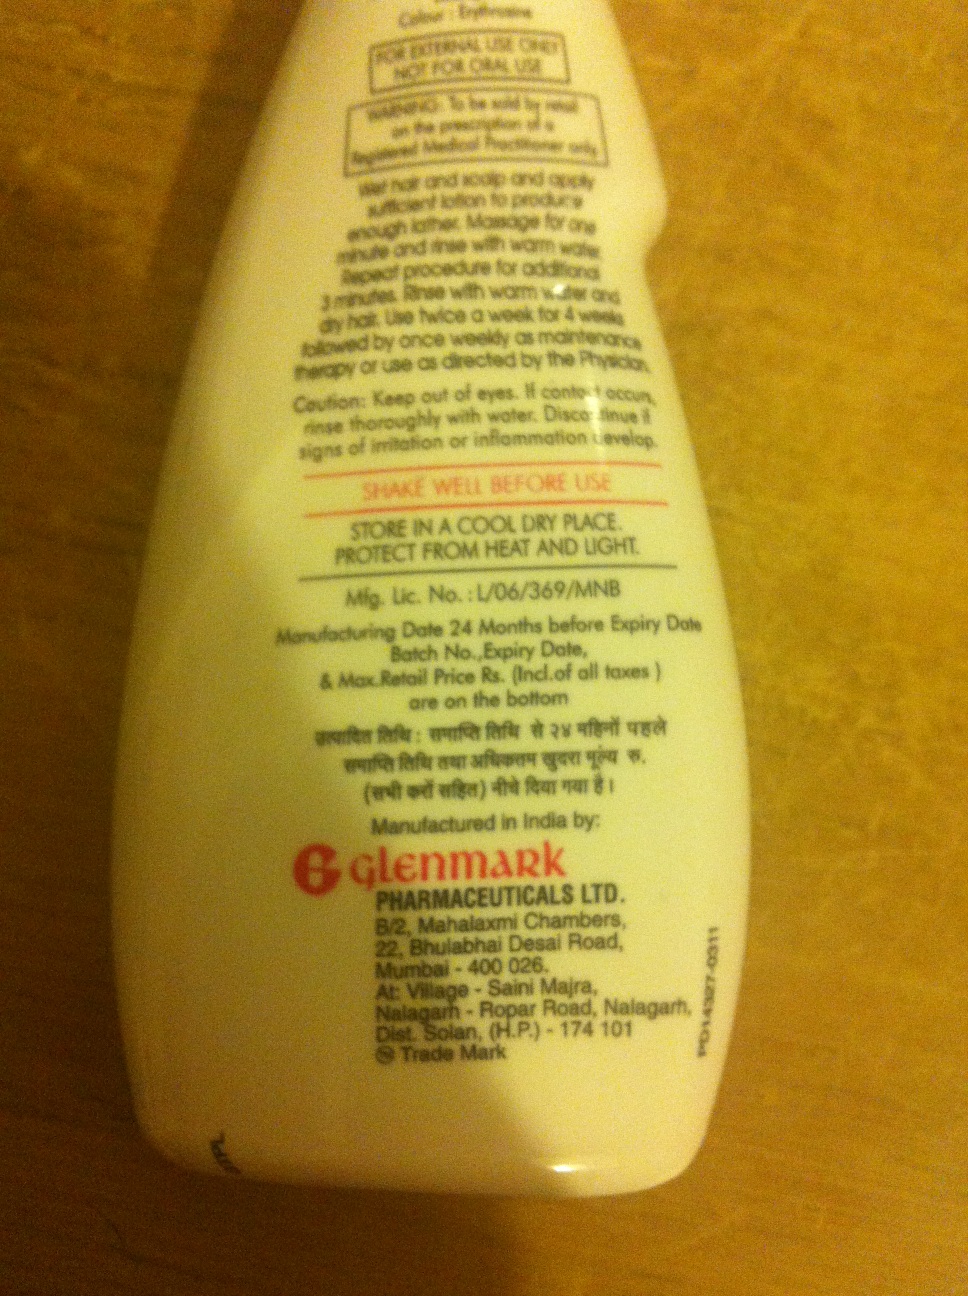Question: Hi there, can you please tell me the usage instructions on this shampoo bottle please?
Answer: unanswerable